Jen Schradie

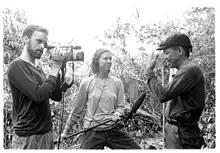
Matt Devries (left) and Schradie interview a villager in Hacienda Looc.

In 2000, Schradie co-directed with Matt DeVries the documentary "The Golf War – a story of land, golf and revolution in the Philippines". Schradie had originally gone to the Philippines with the intention of making a documentary about sweatshops, but while traveling with the guerilla New People's Army, learned that issues related to land reform were more pressing. The film followed the residents of the Filipino village Hacienda Looc as they battled the government and developers who were attempting to seize their land and turn it into a golf resort. Among the people featured in the film were Tiger Woods and his father who happened to be visiting the country to promote golf course development. The film was accepted to numerous film festivals and won 22 film festival awards.